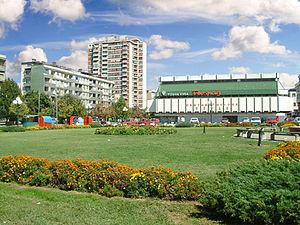
Les villes de Serbie sont définies par l'Institut de statistiques de la République de Serbie, qui répartit les localités en « localités urbaines »